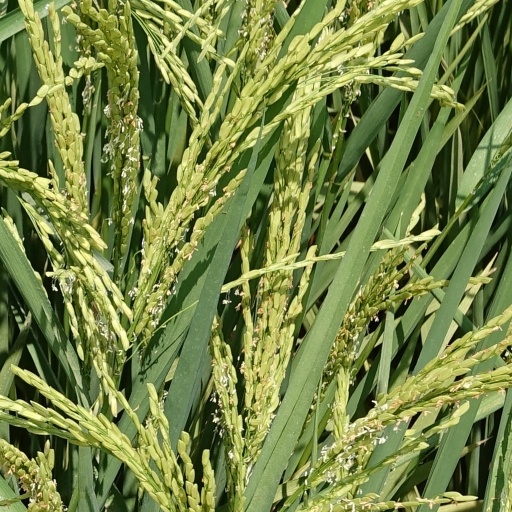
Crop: rice